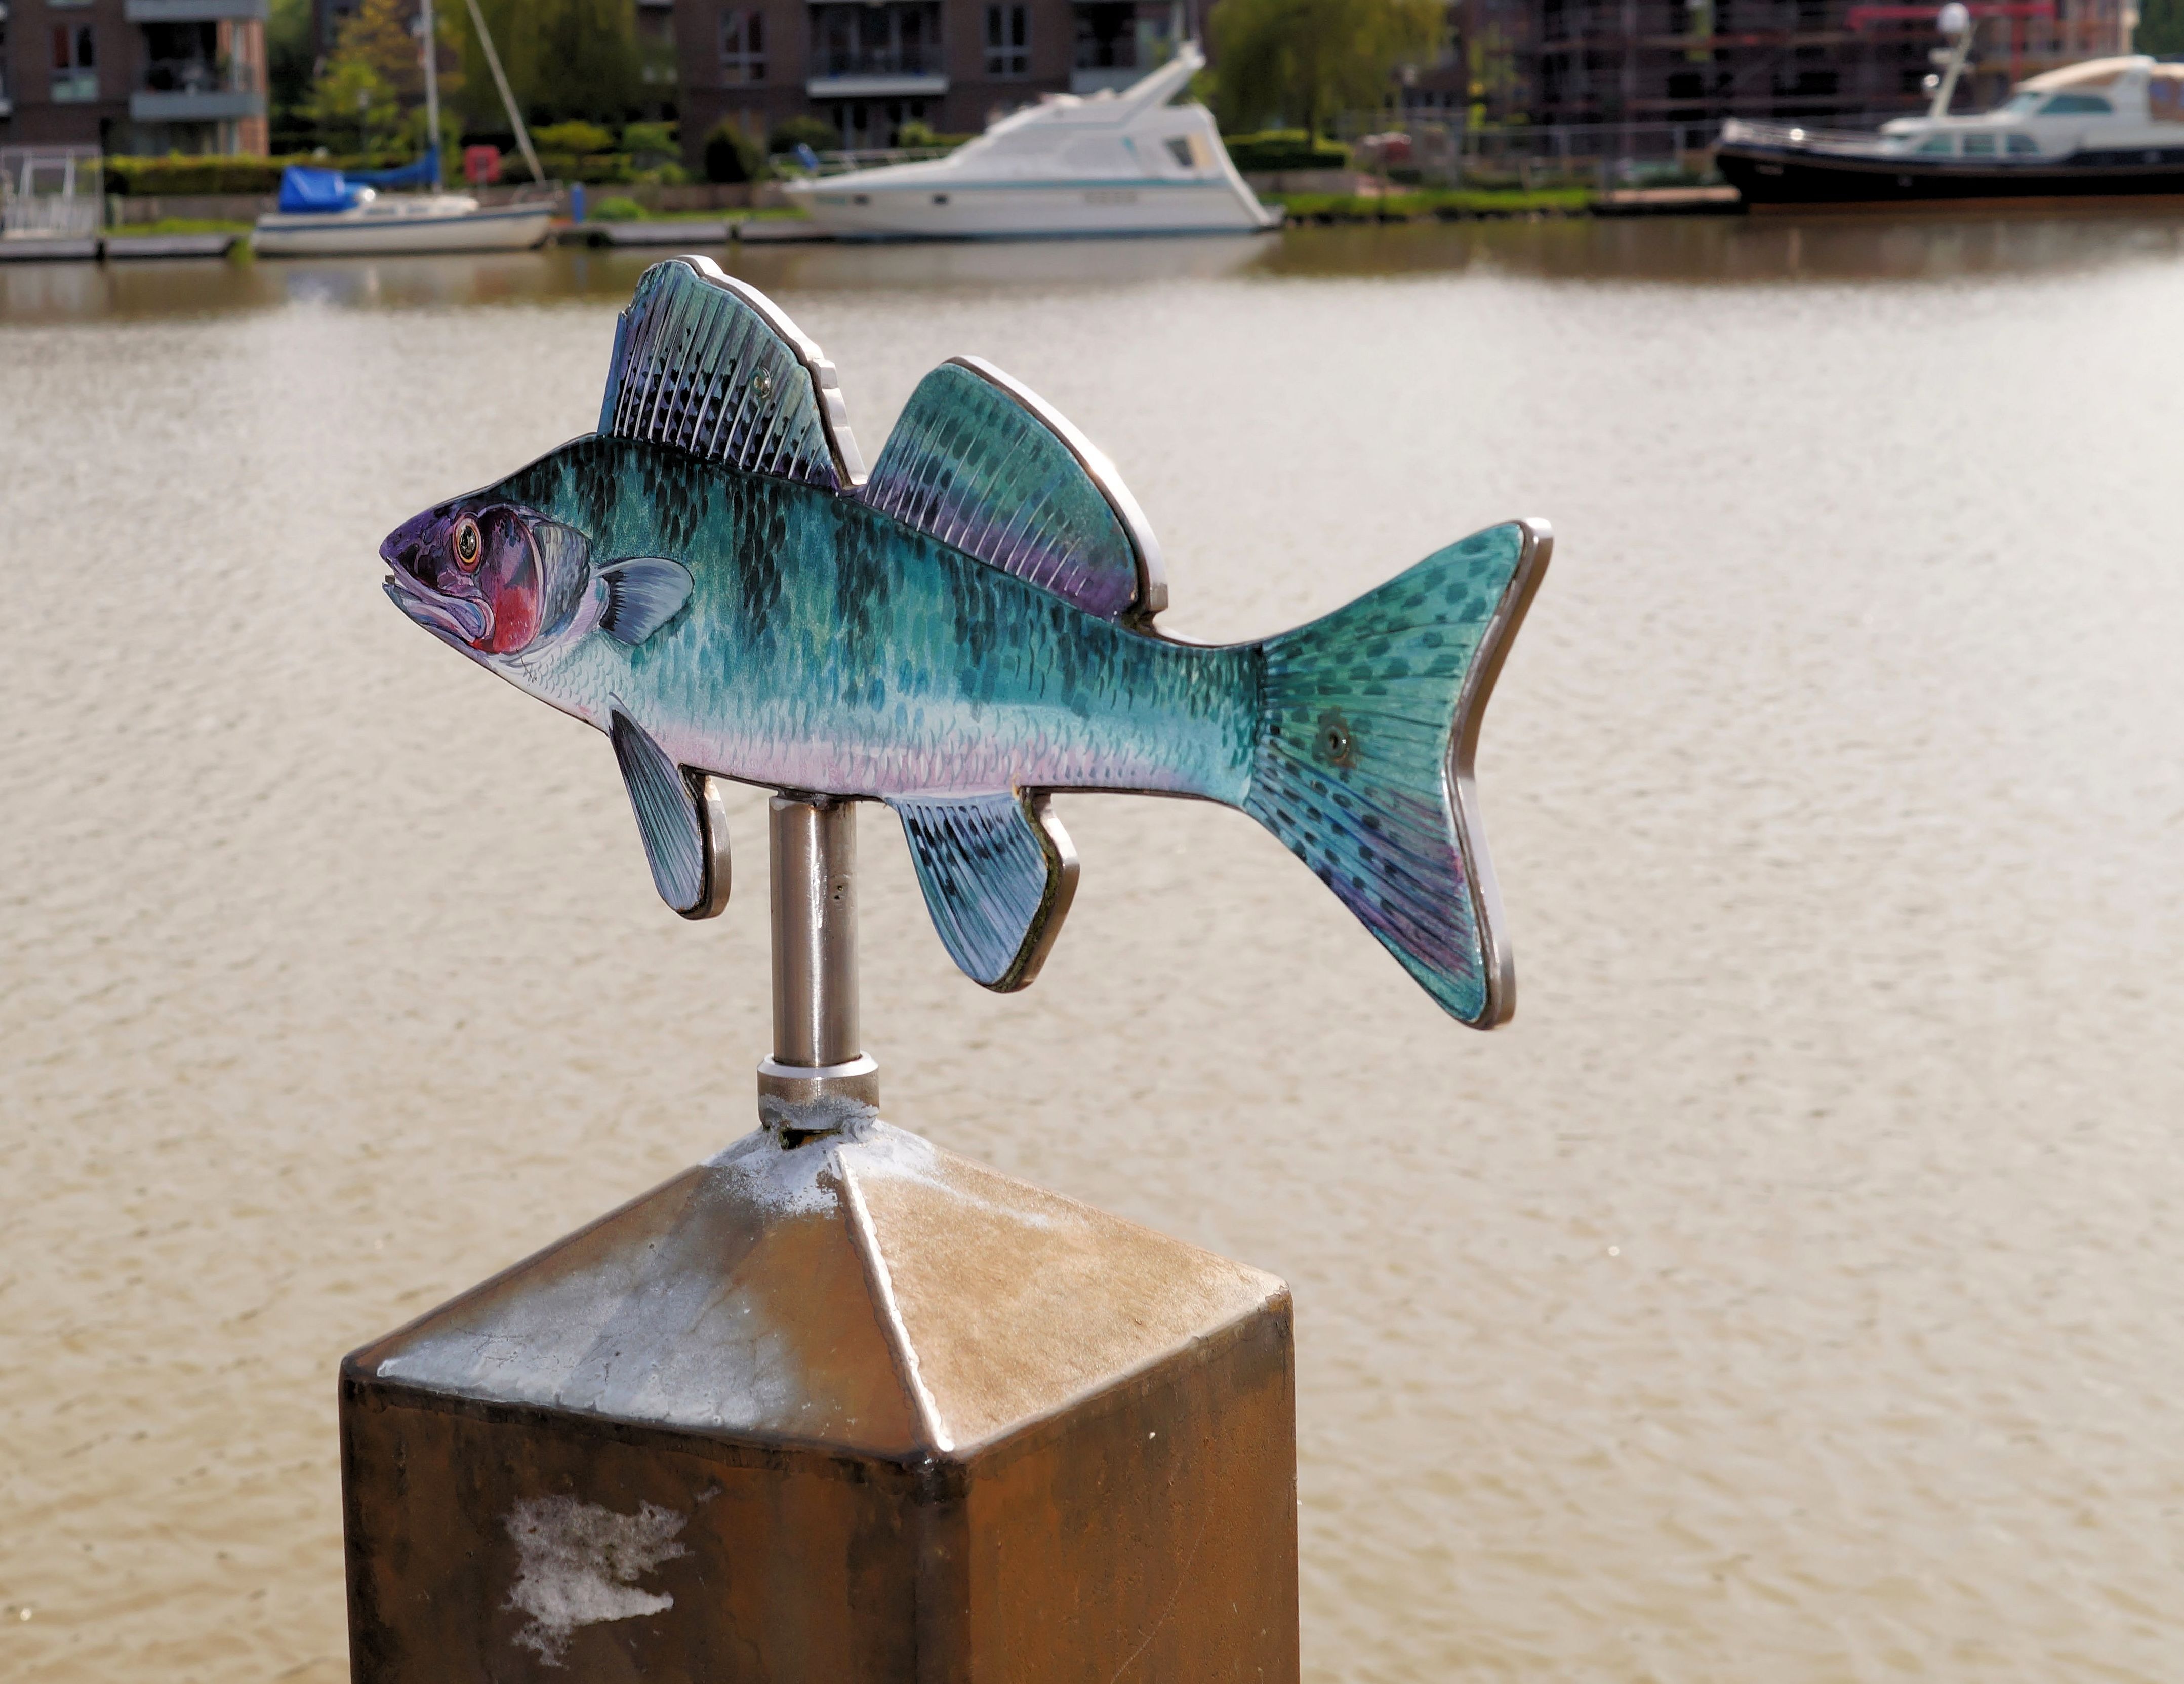
metal, blue, port, fish, ornament, sculpture, art, carving, eye catcher, fish sculpture